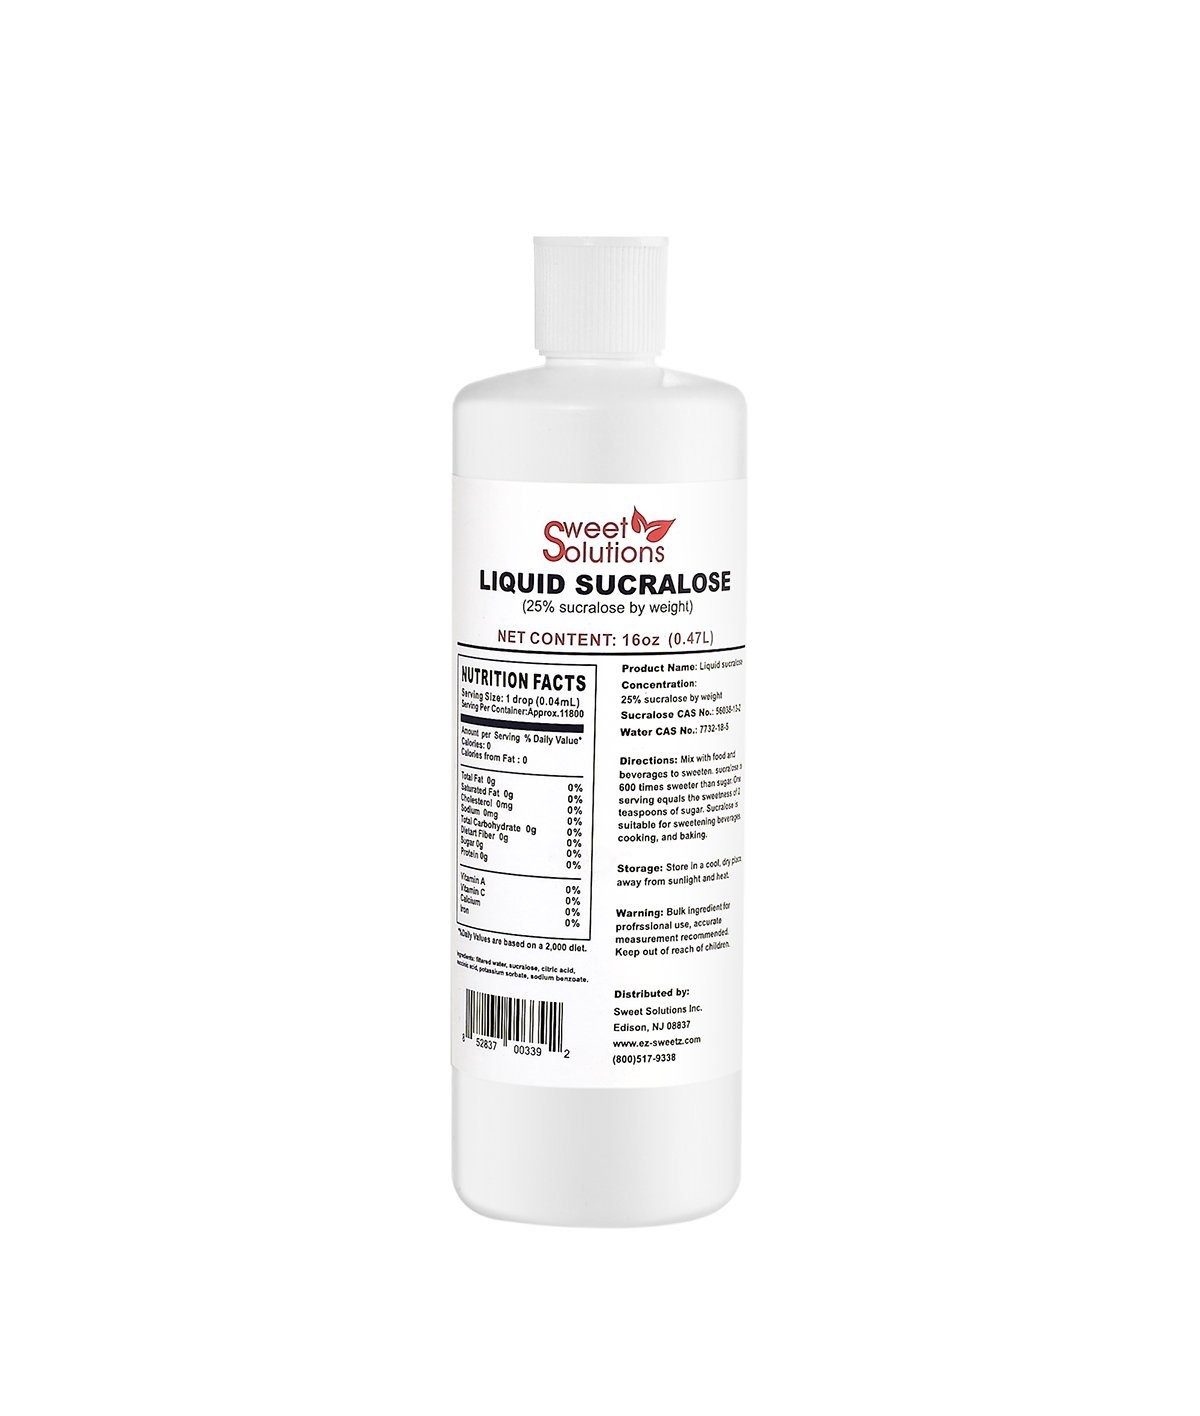
Item Name: Concentrated Liquid Sucralose Sweetener, 25% Concentrated Sugar Alternative, 16 oz. Bulk for Drinks, Food, and Pastries, Zero Calories and No Carbs (1-Pack)
Bullet Point 1: 25% Concentrated liquid sucralose, net content: 16 FL OZ (470 mL). 1 drop = 2 tsps of sugar's sweetness.
Bullet Point 2: Made in USA, manufacturing licensed by New Jersey Department of Health.
Bullet Point 3: Product is manufactured in a FDA registered facility and third party tested.
Bullet Point 4: Product is Kosher certified.
Bullet Point 5: The product shelf life is 24-month from the manufacturing date in the standard room environment.
Product Description: Sweet Solutions’ concentrated liquid sucralose is a 0-calorie, 0-carbohydrate liquid sweetener. This concentrated liquid sucralose is desired for the professional use; it mixes easily into any hot or cold beverage and works well for baking and cooking. The product is manufactured in a FDA registered facility in USA. Further, this product is tested by a third party to endure product quality and freshness.
Value: 16.0
Unit: Fl Oz

Price: 29.98